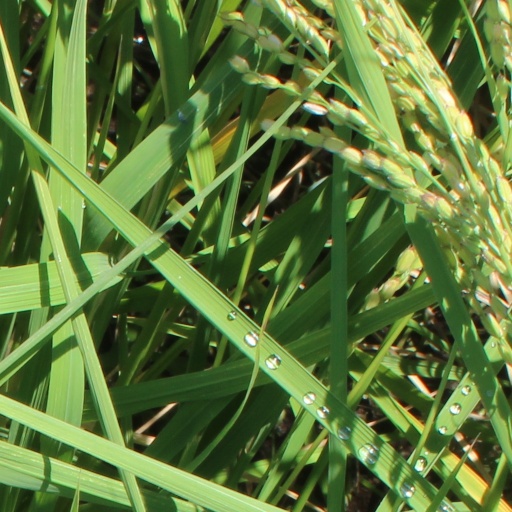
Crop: rice